Nosy Boraha

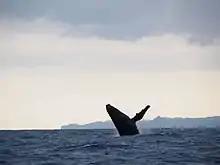
Humpback whale near Sainte-Marie, July 2013

The channel between Nosy Boraha and Madagascar is known for whale watching. Substantial pods of humpback whales (Megaptera) migrate from the Antarctic to the Baie de Tintingue, where the conditions are well suited for mating and raising calves before their annual migration to colder water. Although scarce, southern right whales as a part of the recolonization of their former ranges, are known to appear along the coast from time to time.